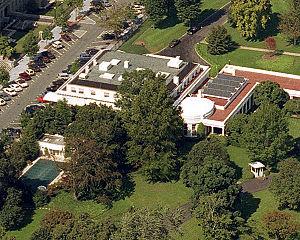
La Maison-Blanche est la résidence officielle et le bureau du président des États-Unis. Elle se situe au 1600, Pennsylvania Avenue NW à Washington D.C. Le bâtiment en grès d'Aquia Creek et peint en blanc, construit entre 1792 et 1800, s'inspire du style georgien. Il est le lieu de résidence, de travail et de réception de tous les présidents américains depuis John Adams, deuxième président des États-Unis, qui y entre en 1800.
L'aile Ouest est le nom du bâtiment abritant les bureaux du président des États-Unis. Elle fait partie du complexe de la Maison-Blanche et est située juste à l'ouest de la Résidence exécutive, le corps central, résidentiel et historique de la Maison-Blanche, à laquelle elle est reliée par une colonnade. Moins haute que le bâtiment central et largement dissimulée par les arbres, l'aile Ouest est peu visible de l'extérieur. Elle comprend un rez-de-chaussée/rez-de-jardin où se trouvent les principales pièces dont le bureau ovale et la Cabinet Room, la salle où se réunit le cabinet présidentiel, un petit étage et un sous-sol où se trouve la Situation Room, une salle d'opérations pour gérer les situations d'urgence.